U.S. Route 117

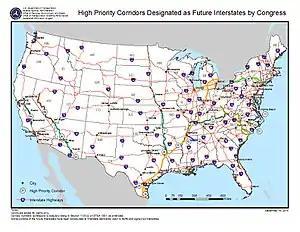
US 117 between Calypso and Goldsboro is listed as a Future Interstate as High Priority Corridor 81 (seen on the above map).

NCDOT is planning to improve roughly of US 117 between I-40 in Sampson County and I-795 in Goldsboro to Interstate Highway standards. The segment is proposed as a southern extension of I-795 and is listed as Federal High Priority Corridor 81. As of December 19, 2020, four of the six project segments are currently funded in the 2020-2029 State Transportation Improvement Projects (STIP). Initial public meetings for the project occurred in November and December 2019. Right of way acquisition between Country Club Road and Genoa Road in Wayne County is expected to begin in 2024. In 2028, right of way acquisition will begin between Genoa Road and I-795.